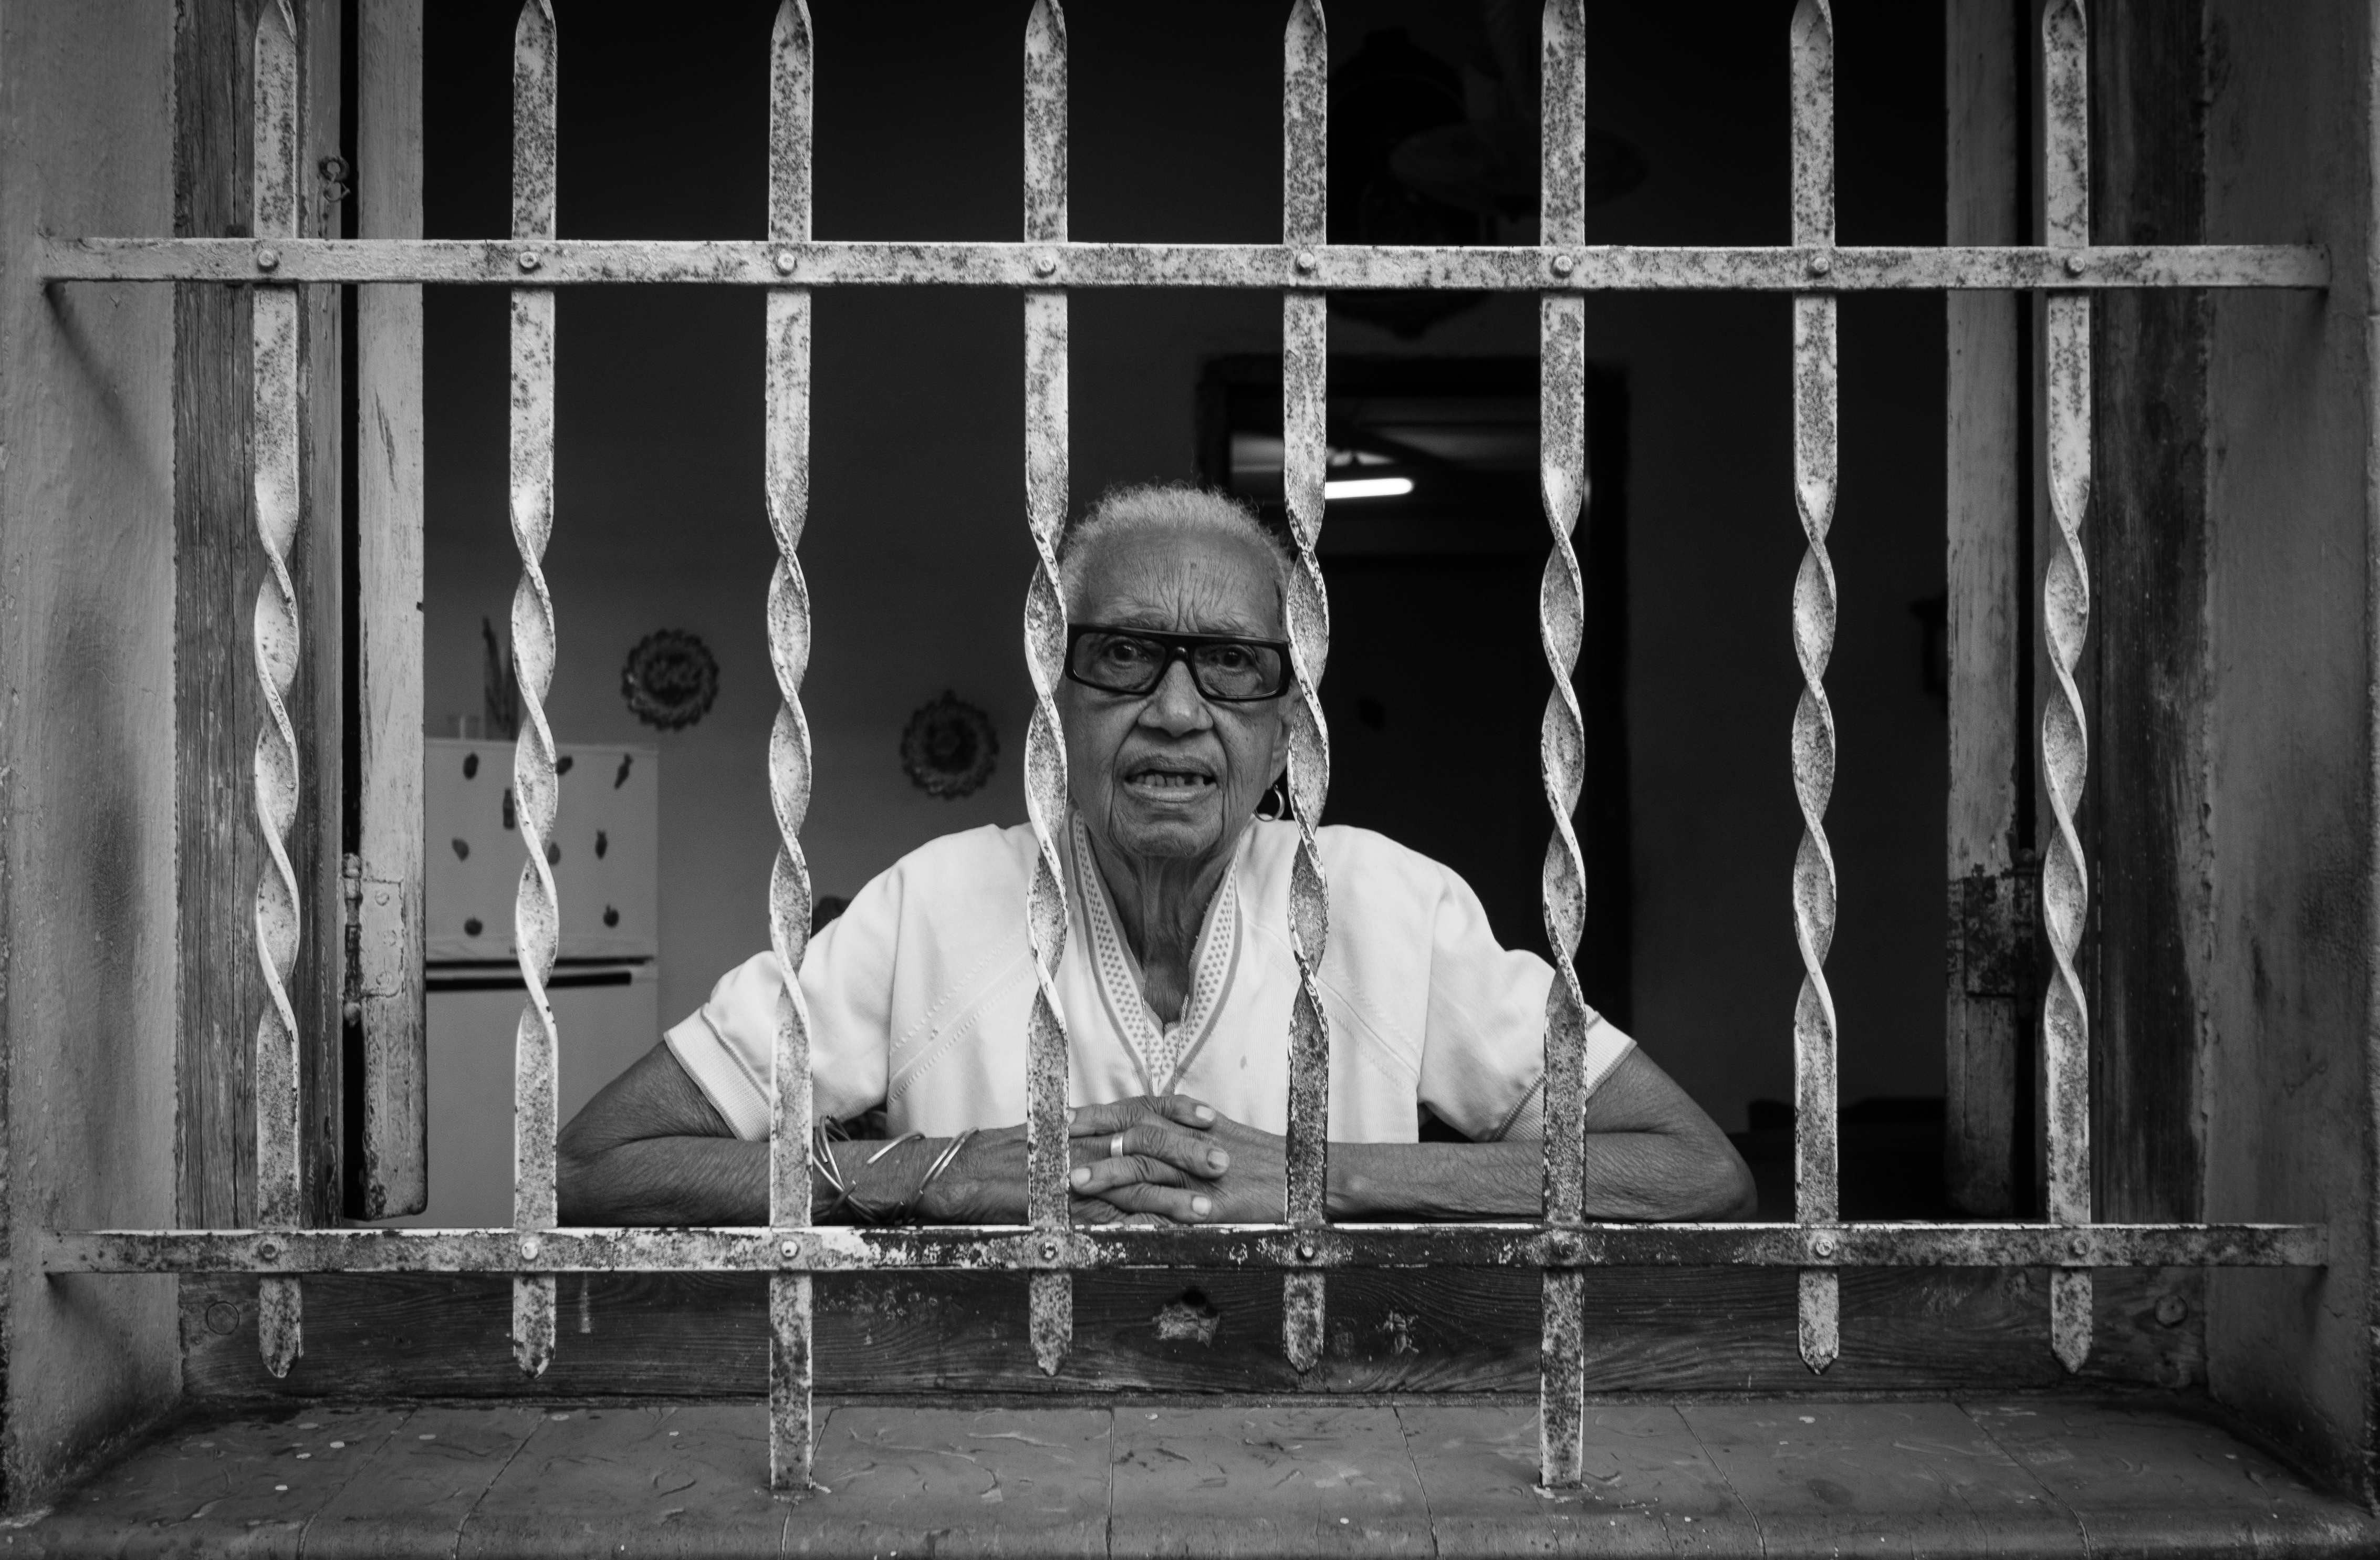
man, person, black and white, white, street, photography, ebook, portrait, sitting, training, black, monochrome, streetphotography, flickr, thomas, video, temple, olympus, photograph, omd, image, fuji, leica, monochrom, leuthard, hcb, thomasleuthard, monochrome photography, human positions